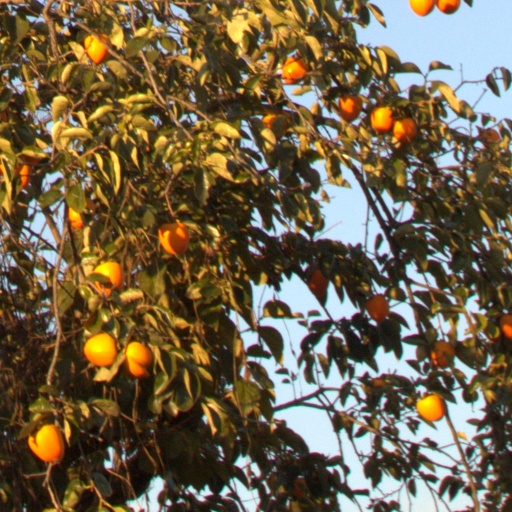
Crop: grape